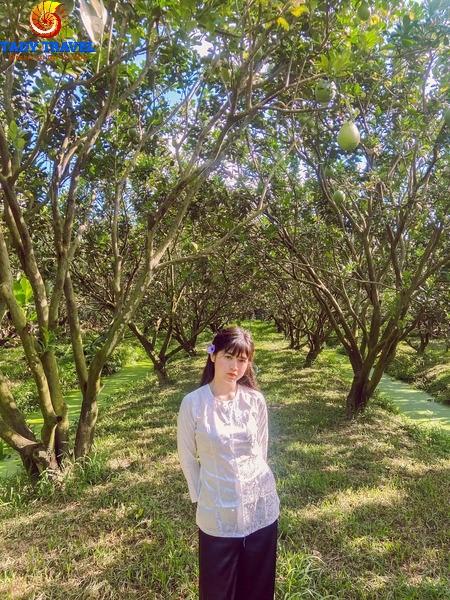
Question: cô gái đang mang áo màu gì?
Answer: cô gái đang mang áo màu trắng